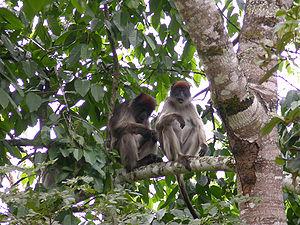
Piliocolobus tephrosceles est une espèce qui fait partie des Primates. C’est un singe de la famille des Cercopithecidae.